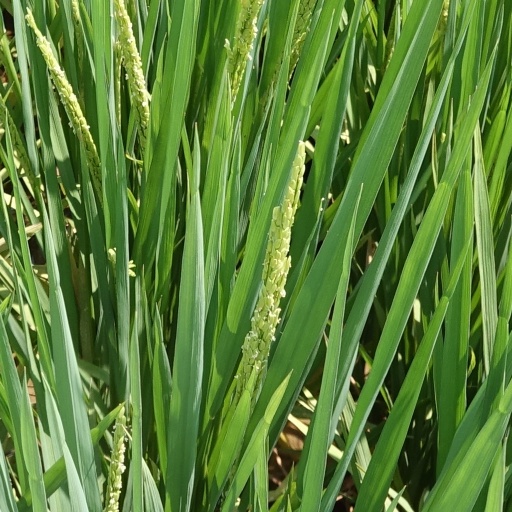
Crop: rice